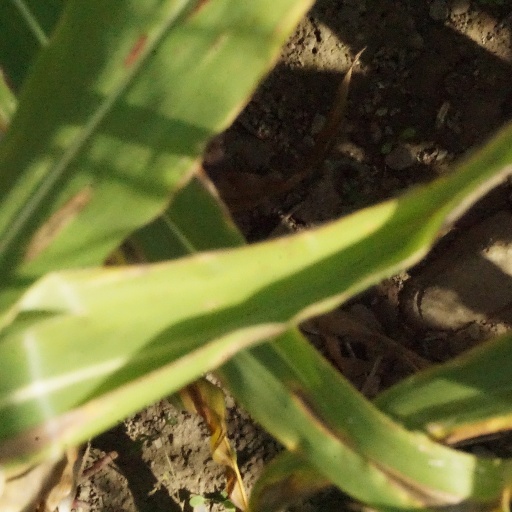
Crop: maize; corn